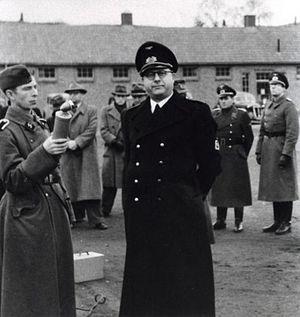
Hendrik Jozef Elias né à Machelen, le 12 juin 1902 et mort à Uccle, le 2 février 1973 est un historien belge, un politicien nationaliste-flamand et un collaborateur nazi.